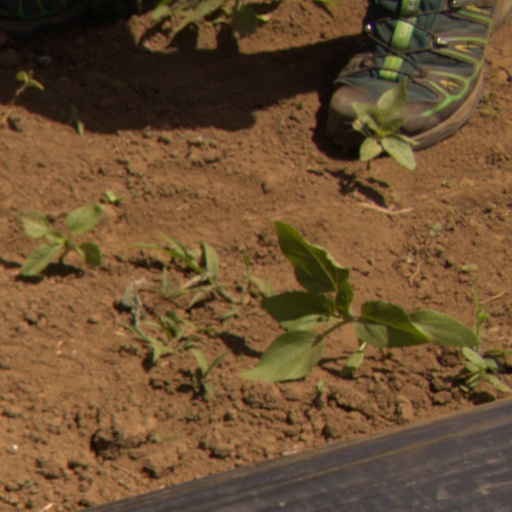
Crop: Jerusalem artichoke